Ewa Pajor

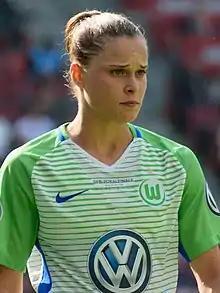
Pajor with VfL Wolfsburg in 2018

Ewa Barbara Pajor (born 3 December 1996) is a Polish professional footballer who plays as a striker for Liga F club Barcelona and captains the Poland national team. Between 2015 and 2024, she played for VfL Wolfsburg. She is a five-time winner of the German Frauen-Bundesliga and was named Polish Women's Player of the Year five times by the "" weekly.